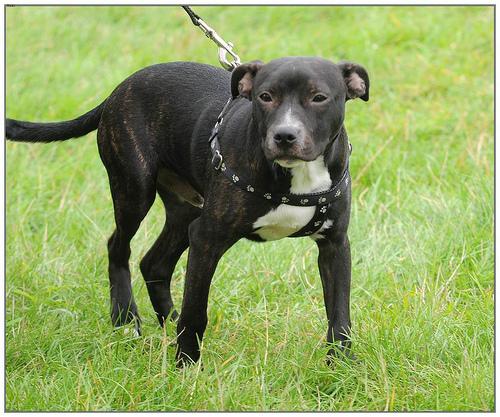
Breed: staffordshire bull terrier